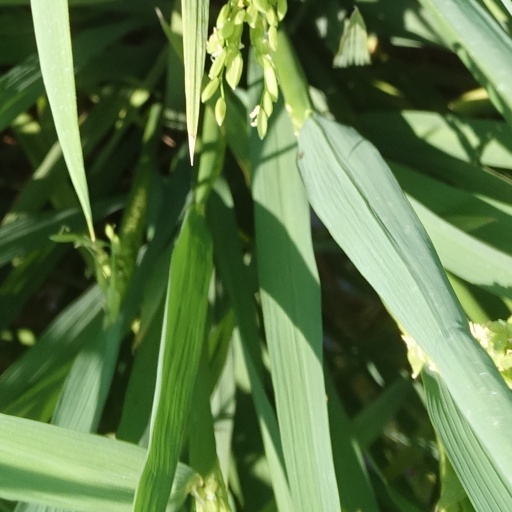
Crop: rice